Yue Fei

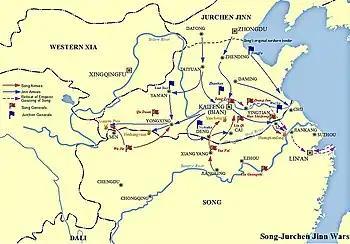
Map showing the Song-Jurchen Jin wars with Yue Fei's northern expedition routes

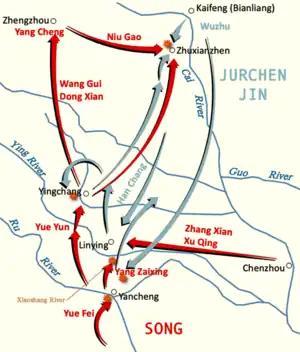
Battles of Yancheng, Yingchang and Zhuxianzhen, which occurred during the last northern expedition led by Yue Fei

The son of an impoverished farmer from northern China, Yue Fei joined the Song military in 1122. Yue briefly left the army when his father died in 1123, but returned in 1126. After reenlisting, he fought to suppress rebellions by local Chinese warlords responsible for looting in northern China. Local uprisings had diverted needed resources away from the Song's war against the Jin. Yue participated in defending Kaifeng during the second siege of the city by the Jin in 1127. After Kaifeng fell, he joined an army in Jiankang tasked with defending the Yangtze. This army prevented the Jurchens from advancing to the river in 1129. His rising reputation as a military leader attracted the attention of the Song court. In 1133, he was made the general of the largest army near the Central Yangtze. Between 1134 and 1135, he led a counteroffensive against Qi, a puppet state supported by the Jin, and secured territories that had been conquered by the Jurchens. He continued to advance in rank, and to increase the size of his army as he repeatedly led successful offensives into northern China. Several other generals were also successful against the Jin dynasty, and their combined efforts secured the survival of the Song dynasty. Yue, like most of them, was committed to recapturing northern China.